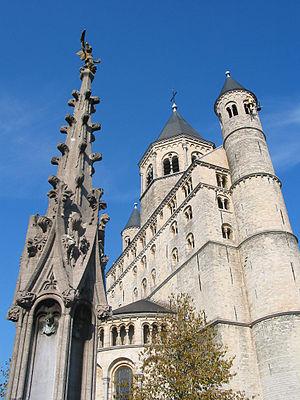
Nivelles (Belgique), la collégiale Sainte-Gertrude (XI/XIIIe siècle) et son avant-corps (westbau) restauré au XXe siècle - Pinacle de la réplique de la Fontaine du Perron (1922).